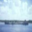
Label: ship